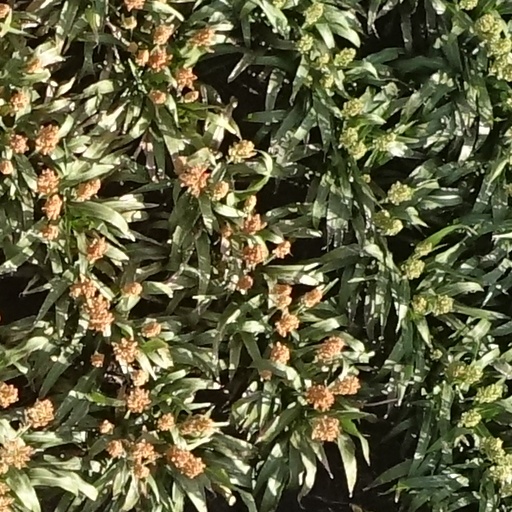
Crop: sorghum